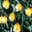
Label: tulip